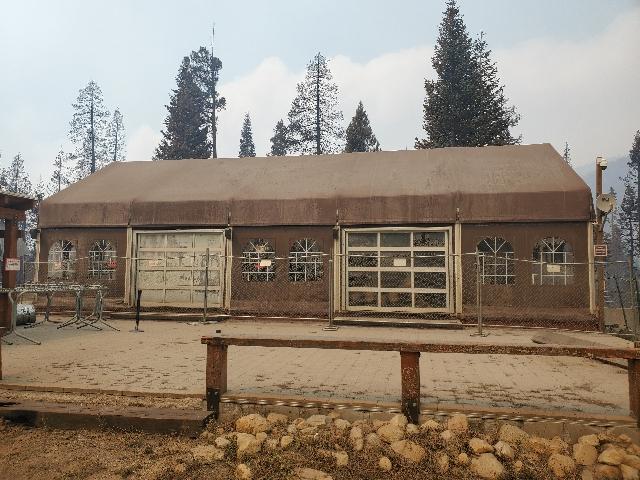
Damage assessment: affected